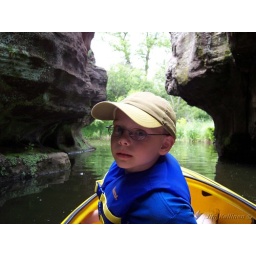
My son Tristan in the front seat of my Kayak in the back of the canyon dells at Mound Creek.